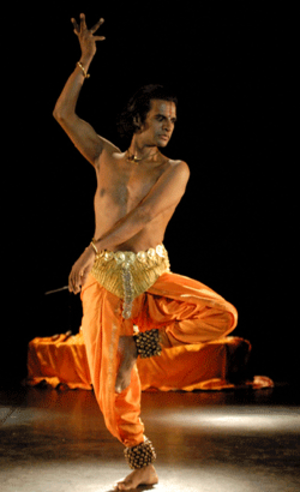
Le Bharata natyam est une forme de danse classique tamoule originaire du Tamil Nadu en Inde.